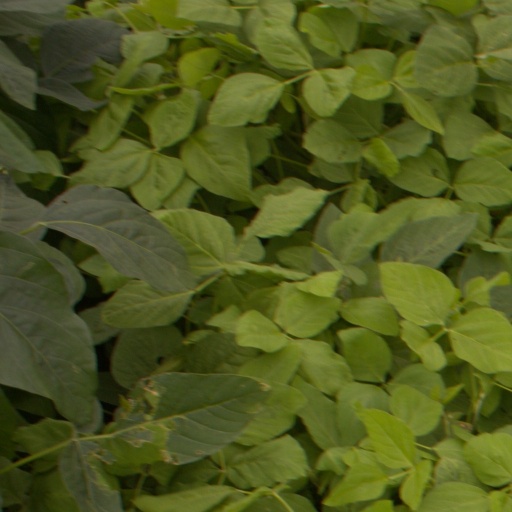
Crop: soybean